Royal Rumble (1995)

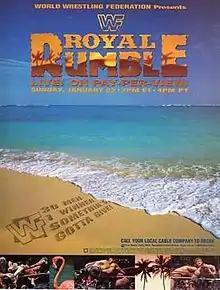
Promotional poster

The 1995 Royal Rumble was the eighth annual Royal Rumble professional wrestling pay-per-view (PPV) event produced by the World Wrestling Federation (WWF, now WWE). It took place on January 22, 1995, in the USF Sun Dome in Tampa, Florida. The event featured five matches on its card. As has been customary since 1993, the Royal Rumble match winner received a world championship match at that year's WrestleMania. For the 1995 event, the winner received a match for the WWF World Heavyweight Championship at WrestleMania XI.